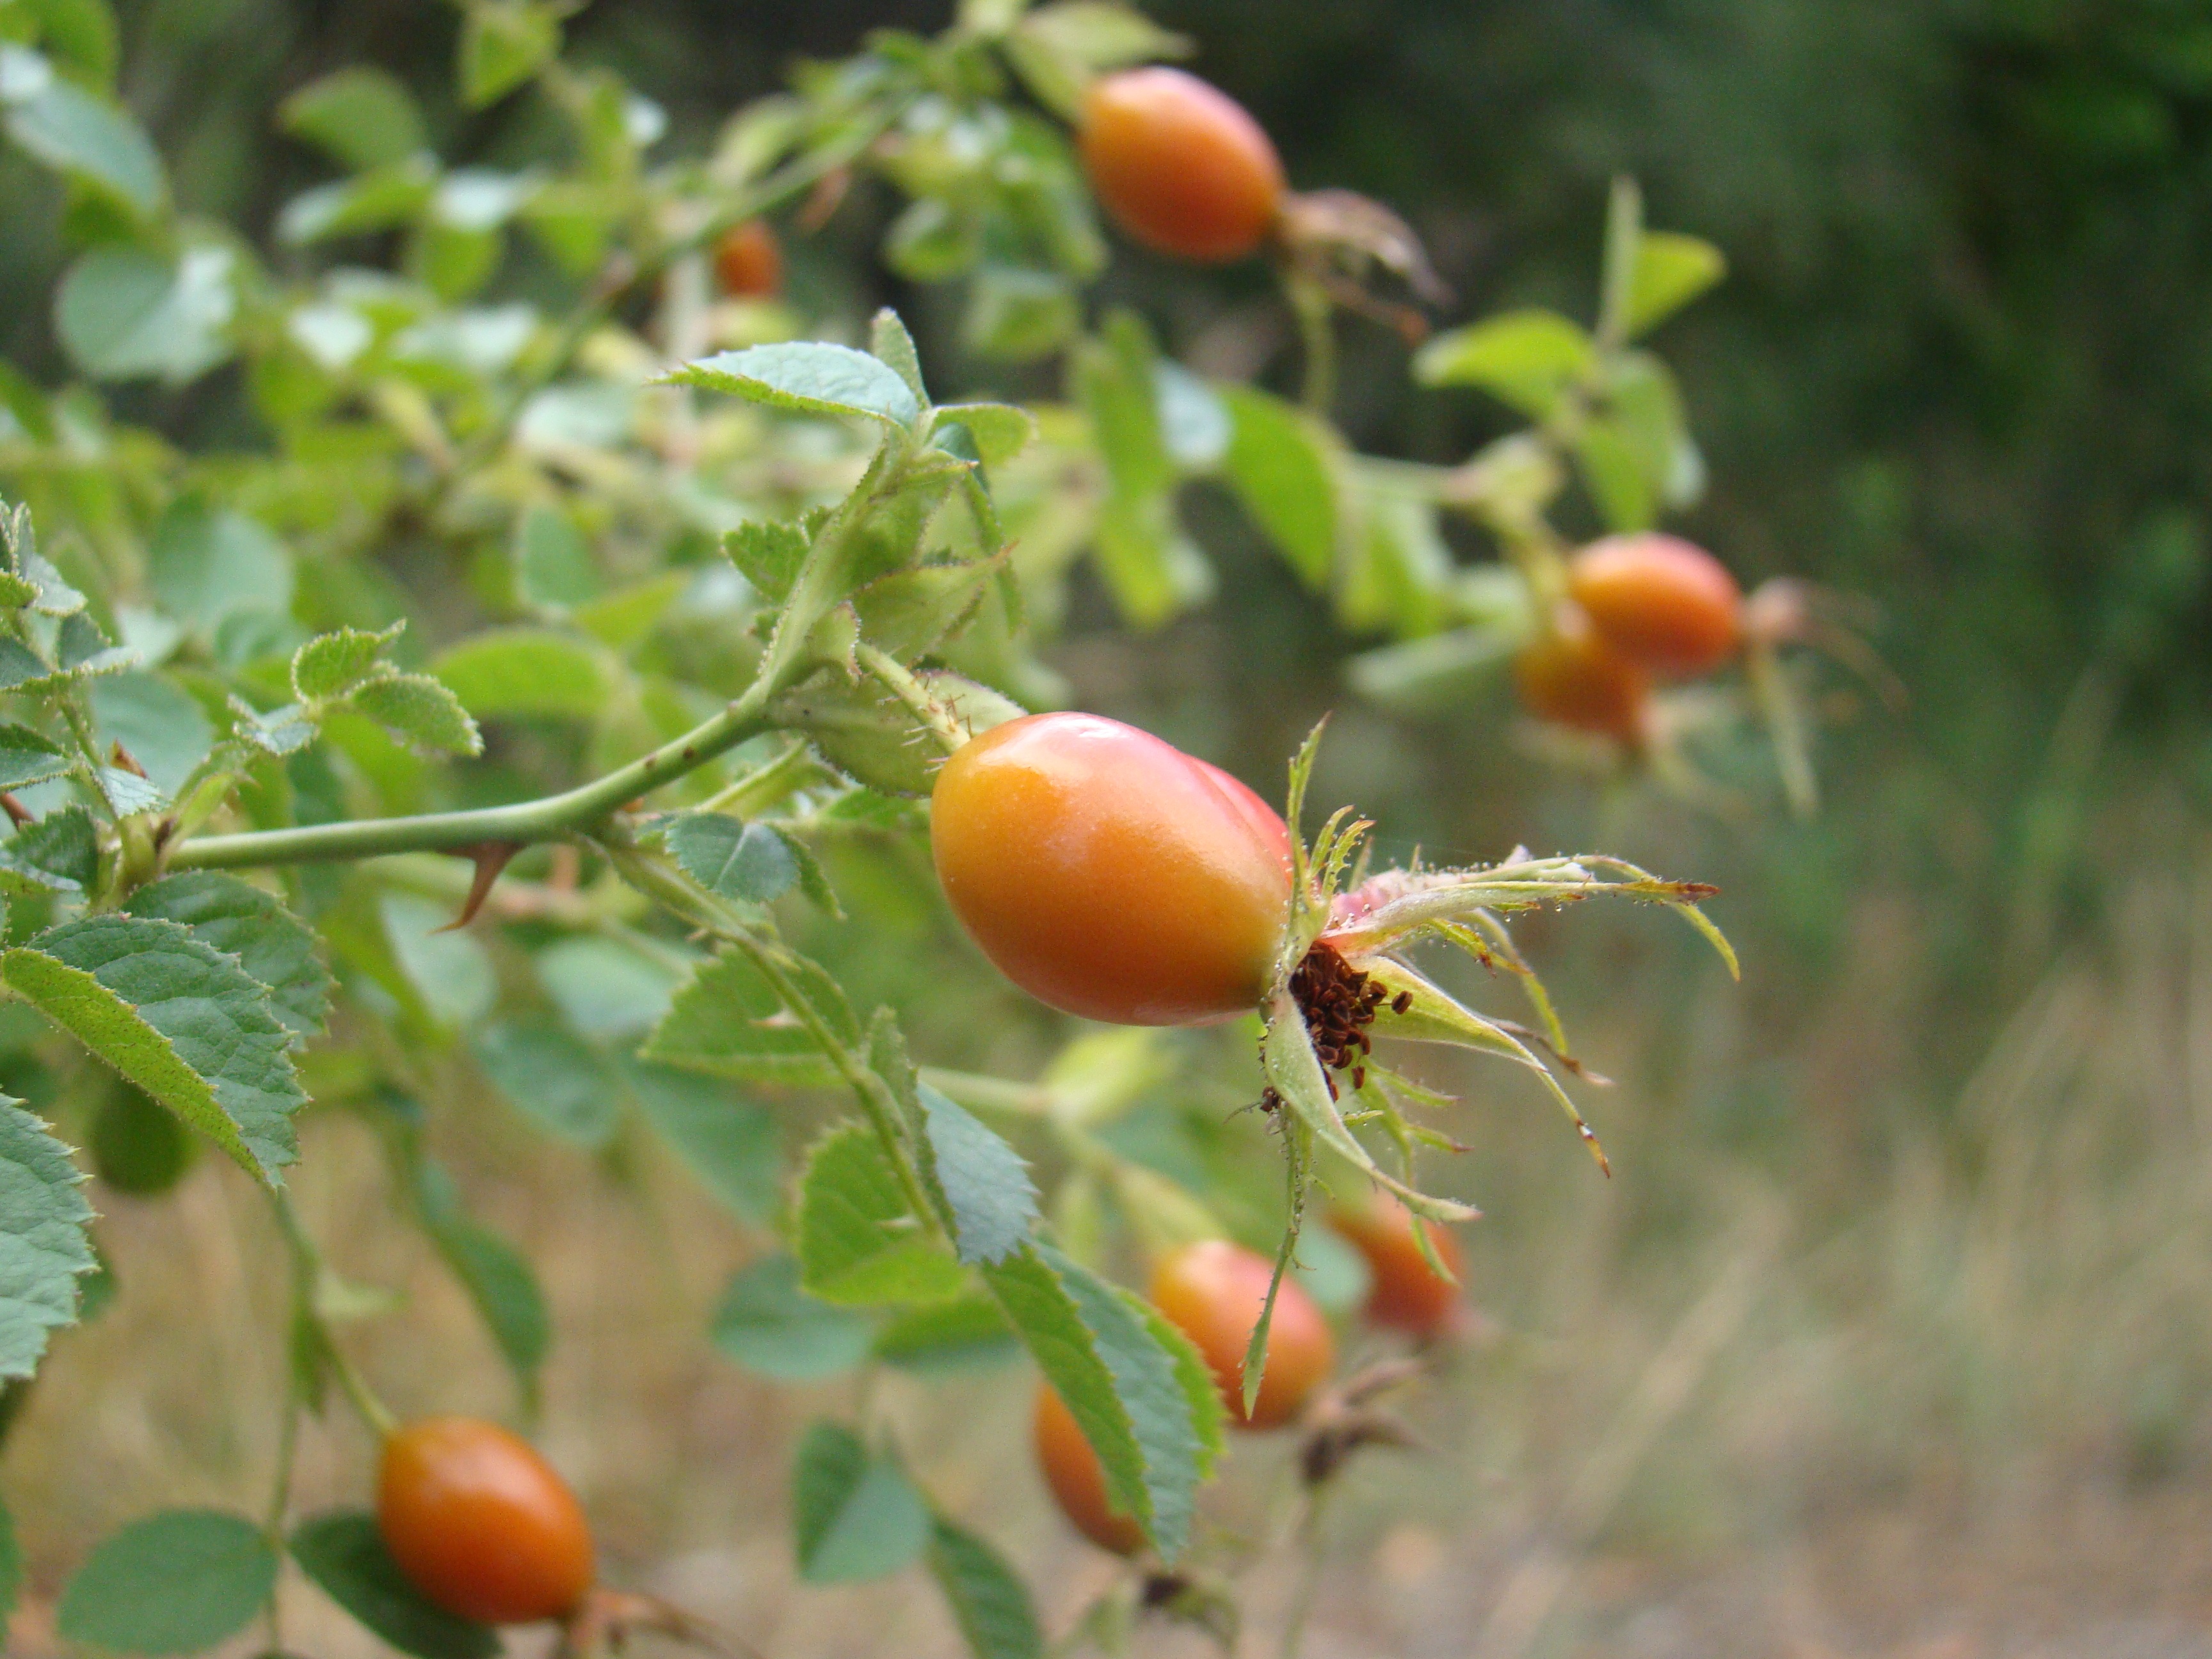
tree, nature, branch, plant, fruit, flower, food, red, produce, autumn, garden, flora, shrub, rosehip, rose hip, macro photography, flowering plant, cloudberry, land plant